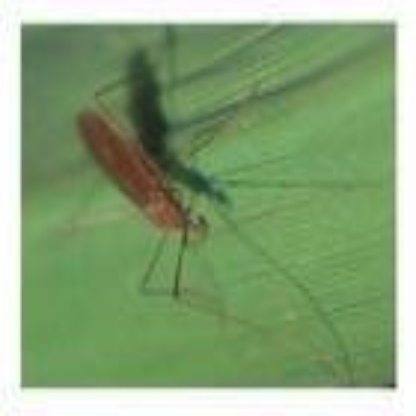
Nhãn: Sâu năn ( Muỗi hành )(Rice Gall Midge)